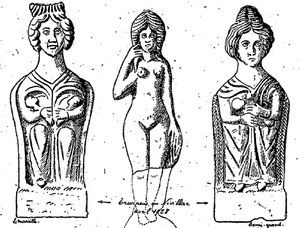
reproduction des trois statuettes du Pertuis du Rofo
Nivillac [nivijak] est une commune de l'ouest de la France située au sud du département du Morbihan et de la région Bretagne. Cette commune fait partie du canton de La Roche-Bernard.